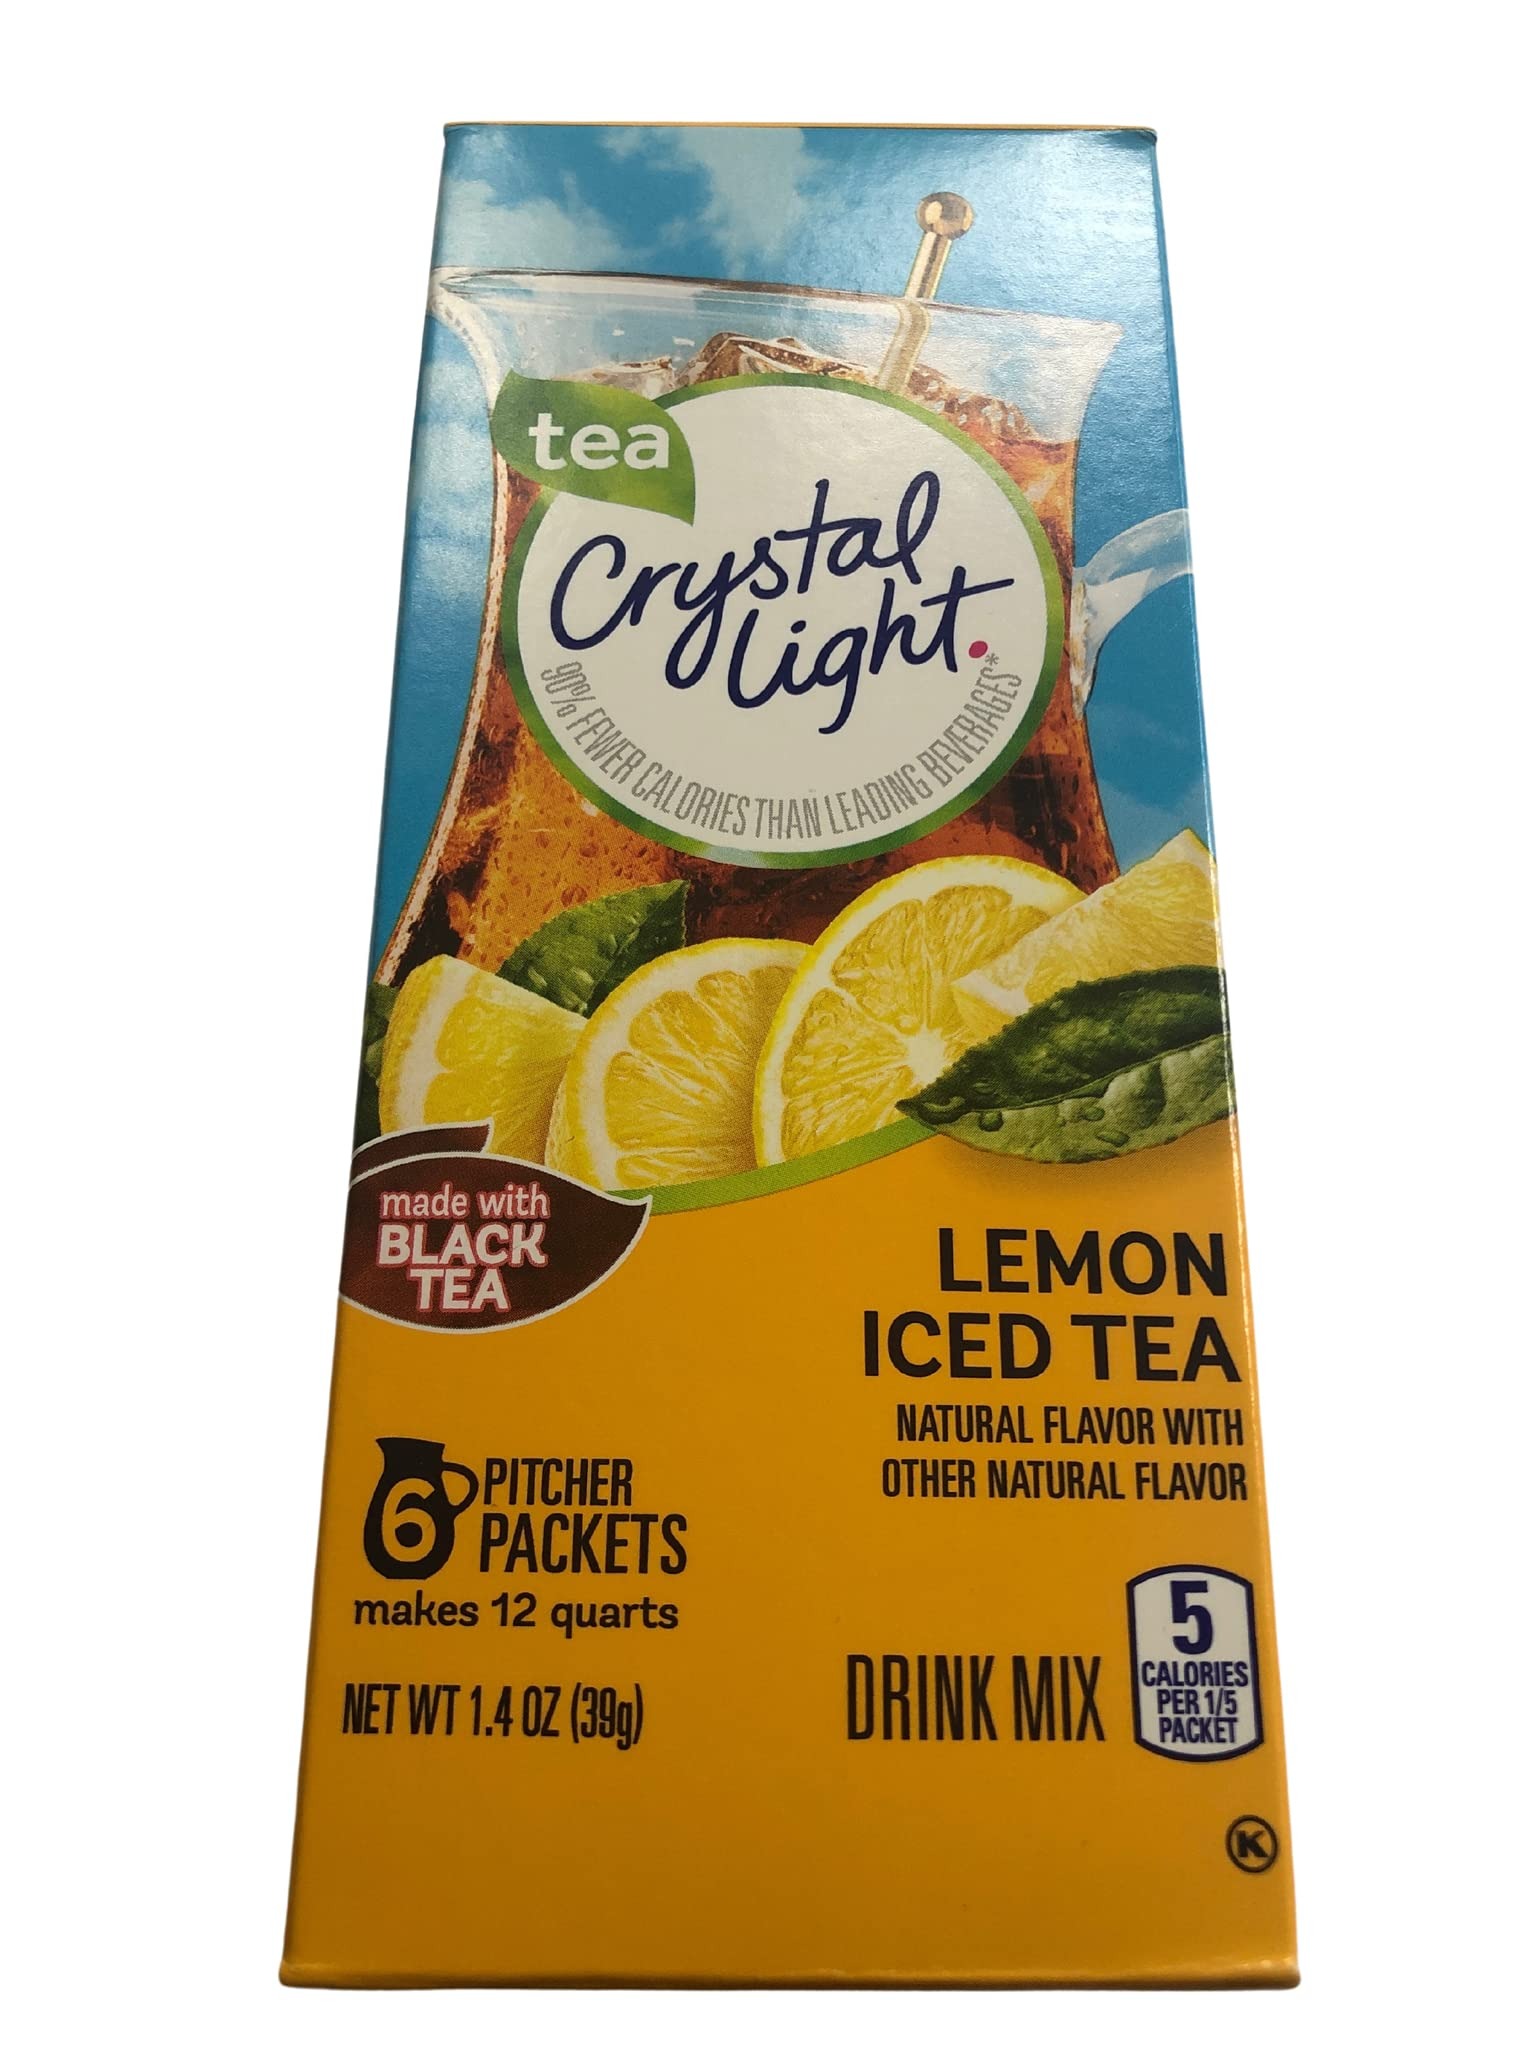
Item Name: Crystal Light Iced Tea 2.4 oz. (Pack of 6)
Bullet Point 1: 5 calories per serving
Bullet Point 2: 90% fewer calories than leading beverages
Value: 14.4
Unit: Ounce

Price: 10